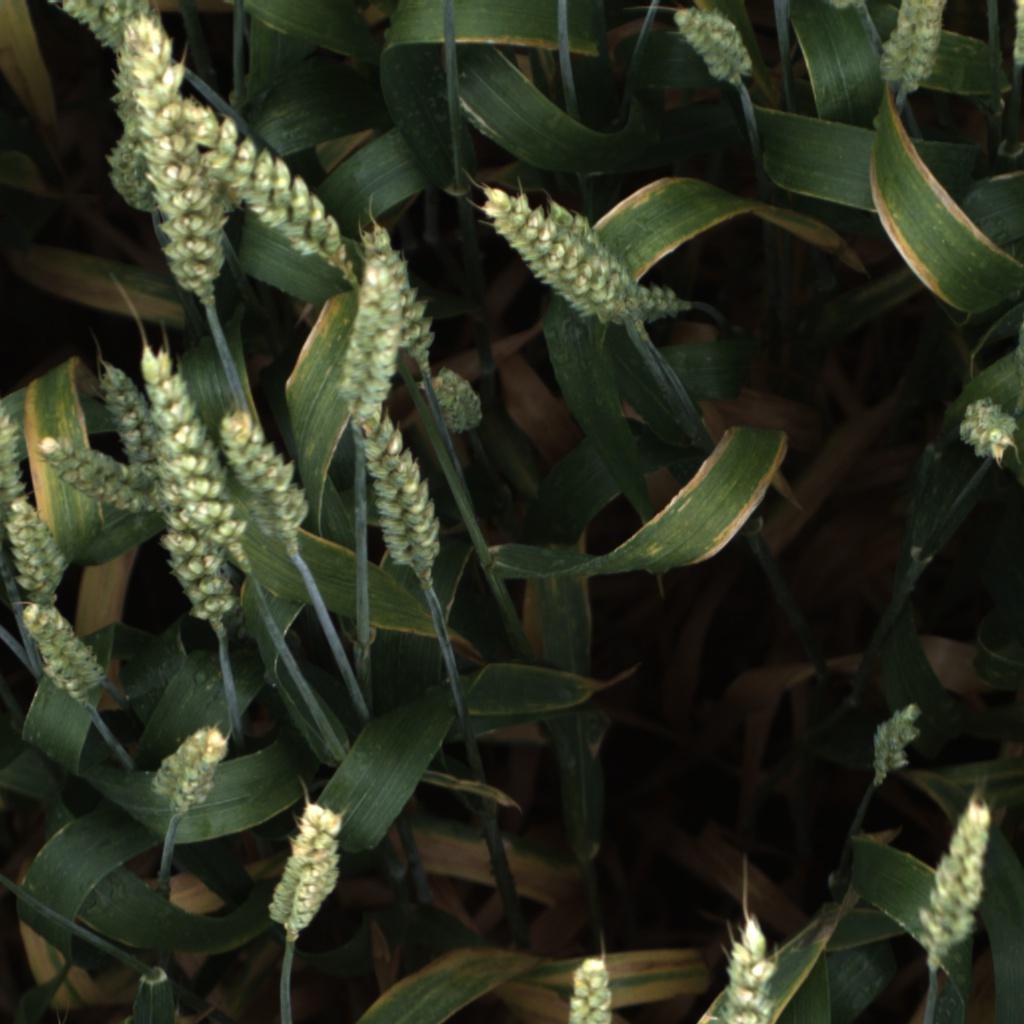
Country: UK
Location: Rothamsted
Wheat development stage: Filling - Ripening